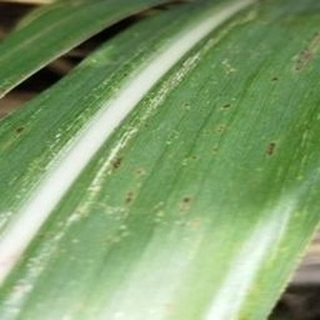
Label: sugarcane_rust